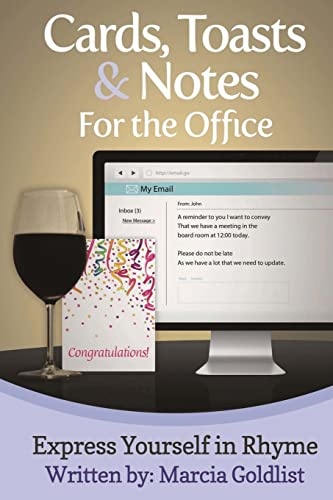
Cards, Toasts & Notes For the Office
Brand: WoB
Category: Arts & Entertainment > Party & Celebration > Party Supplies > Noisemakers & Party Blowers > Hand Clappers